Electrician (video game)

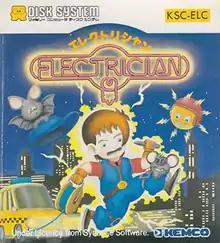
Famicom Disk System cover

Electrician is a platform game written by David Bunch for Atari 8-bit computers and published by Synapse Software in 1984. Synapse sold the game as a "Double Play", with the game "New York City" on one side of the floppy disk, and "Electrician" on the other. Kemco adapted the game for the Family Computer Disk System, and republished it in 1986.